Nursing

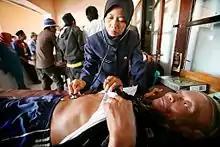
A nurse in Indonesia examining a patient

In the 19th and early 20th century, nursing was considered a woman's profession, just as doctoring was a profession for men. With increasing expectations of workplace equality during the late 20th century, nursing became an officially gender-neutral profession, though in practice the percentage of male nurses remained well below that of female physicians in the 21st century.